Public university

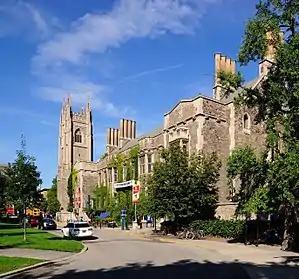
University of Toronto in Toronto, Canada

There are 208 universities and academies in Turkey, including 129 state universities, eleven technical universities, one institute of technology, two fine arts universities. Turkey's higher learning institutions are governed by the Ministry of Higher Education or YÖK Ministry. There are 75 private foundation universities, and four two-year granting private institutions. In addition, there are special institutions, including one national defense university and one police academy.